History of the Ukrainian hryvnia

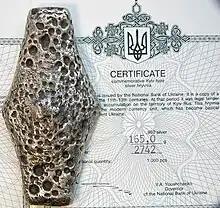
Kyiv hryvnia from the 11th or 12th century, reproduction by the National Bank of Ukraine

The word “"hryvnia"” in Kievan Rus' first meant a decoration worn at the nape of the neck, which often served as a measure of weight at the time. The first mention of "hryvnia" in the meaning of currency is found in "The Tale of Bygone Years" between 8th and 9th centuries. The chronicle relates that Prince Oleg the Prophet, coming from the North, began to rule in Kyiv and "established to give the Vikings from Novgorod three hundred hryvnias a year, for peace," indicating that in the hryvnia was used as a measure of weight and counting from the 8th to 9th centuries when conducting trade operations or paying tribute.